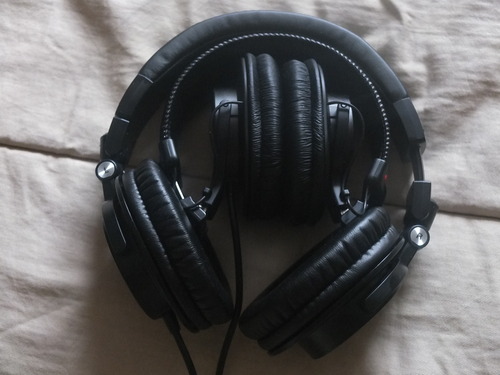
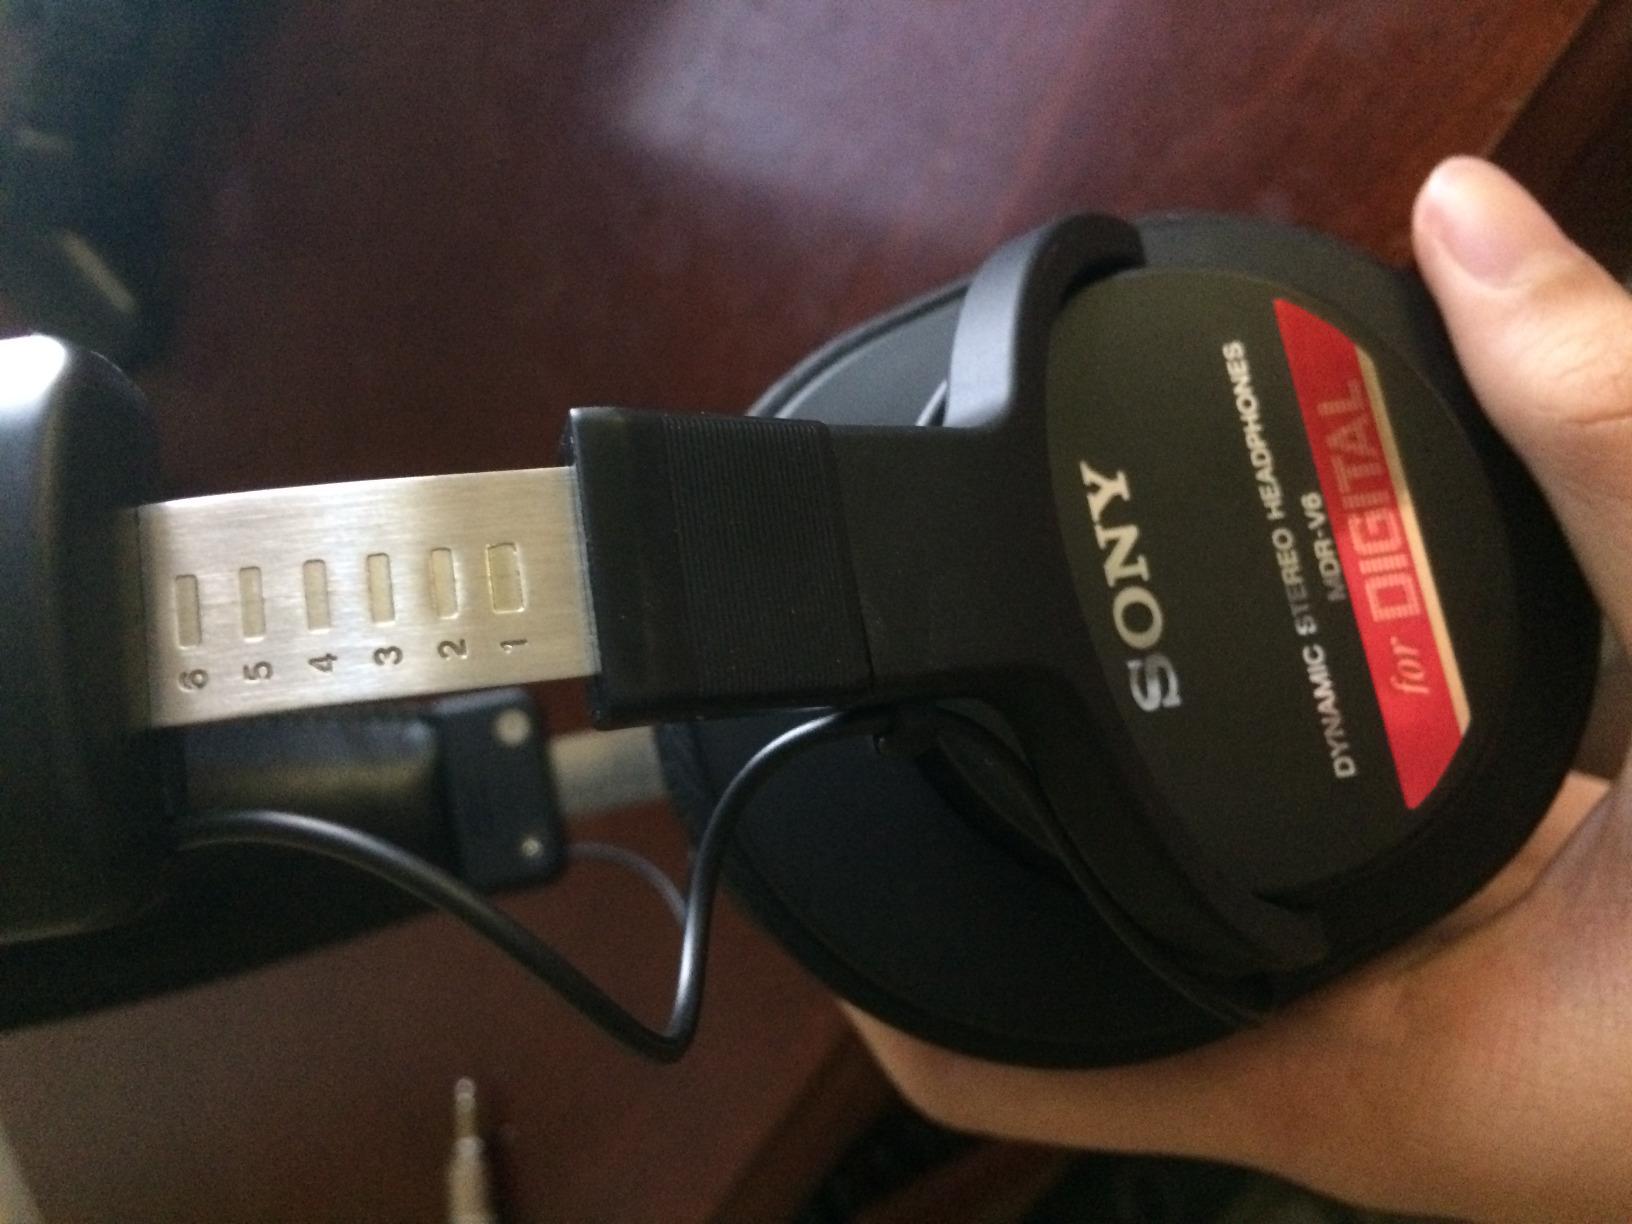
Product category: headphones
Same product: no